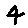
Label: 4